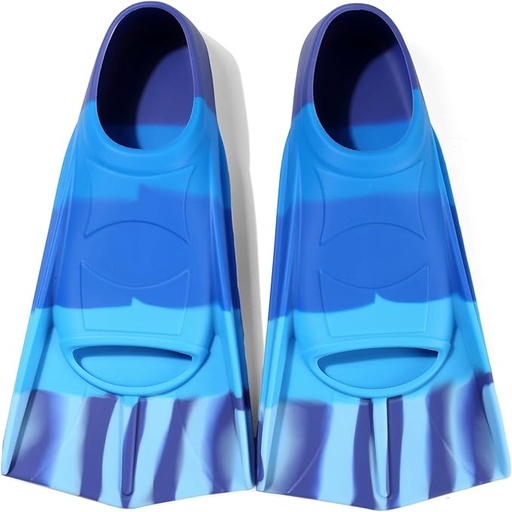
Kids Swim Fins,Short Kids Fins Youth Swimming Flippers for Lap Swimming Training for Children Girls Boys Beginners
About This Kids flippers for swimming - Material of fins is soft,Can hop out easily and move around without tripping,Does not rub or irritate their skin. Short flippers - The swim flippers are comfortable and help children swim faster! They are not too long so Kids can walk around the pool with them on too! Kids pool flippers is design for swimming training, to build leg strength, added speed and endurance. Short swim fins: Youth Sizes for kids, boys,girls,young beginners, and women to swim, snorkel, train and dive Foyinbet flippers for kids is made from high-quality rubber for providing a secure fit and will be the most durable fins you ever own. Overview Color : Drak Blue / Light Blue / Blue / Tie-Dye Blue Brand : Foyinbet Material : Silicone Sport : Swimming Fit Type : Regular
Brand: Foyinbet
Category: Sporting Goods > Outdoor Recreation > Boating & Water Sports > Swimming > Swimming Fins > Training Fins